George Groves (boxer)

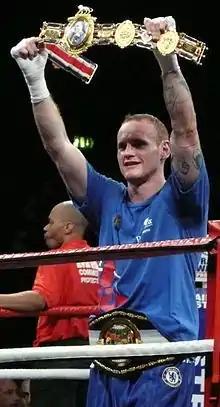
Groves in 2011

George Groves (born 26 March 1988) is a British former professional boxer who competed from 2008 to 2018. He held the WBA (Super) super-middleweight title from 2017 to 2018. At regional level, he held multiple super-middleweight titles, including the European, British, and Commonwealth titles between 2010 and 2014. As an amateur, Groves won the ABA middleweight title twice in 2007 and 2008.